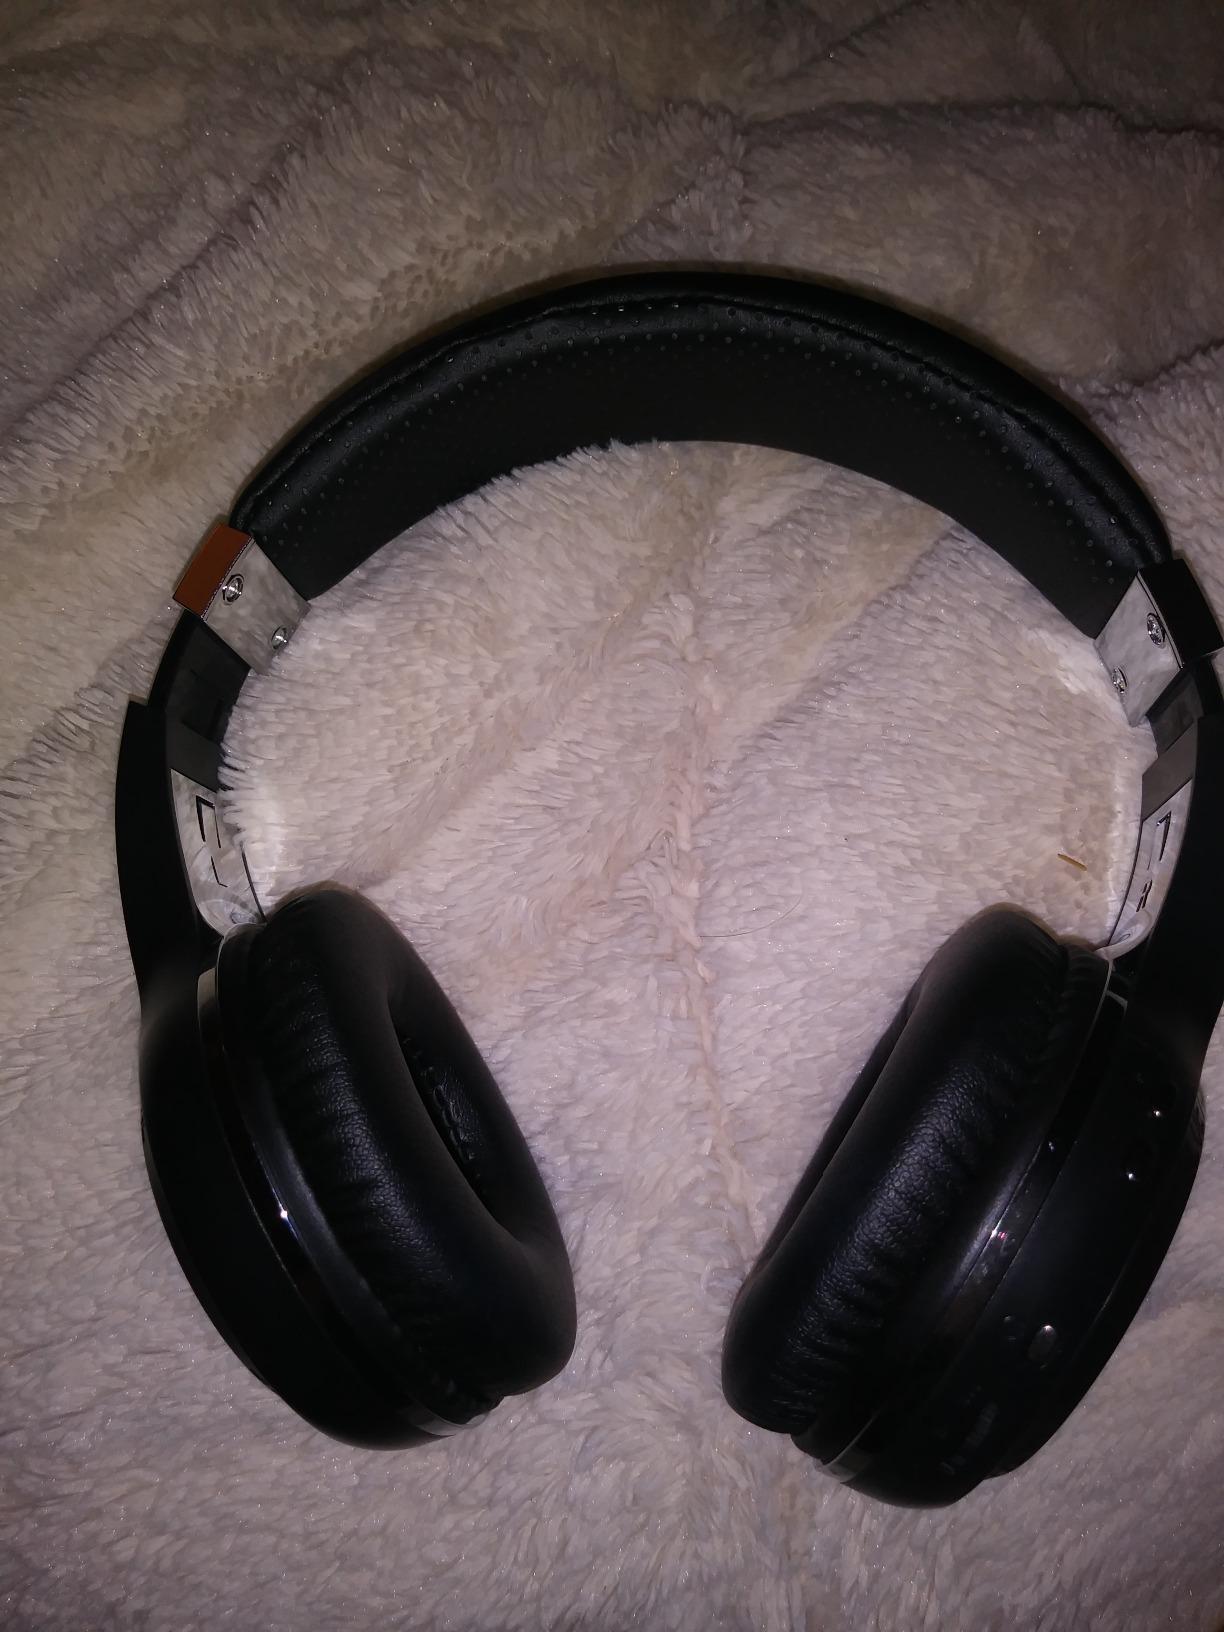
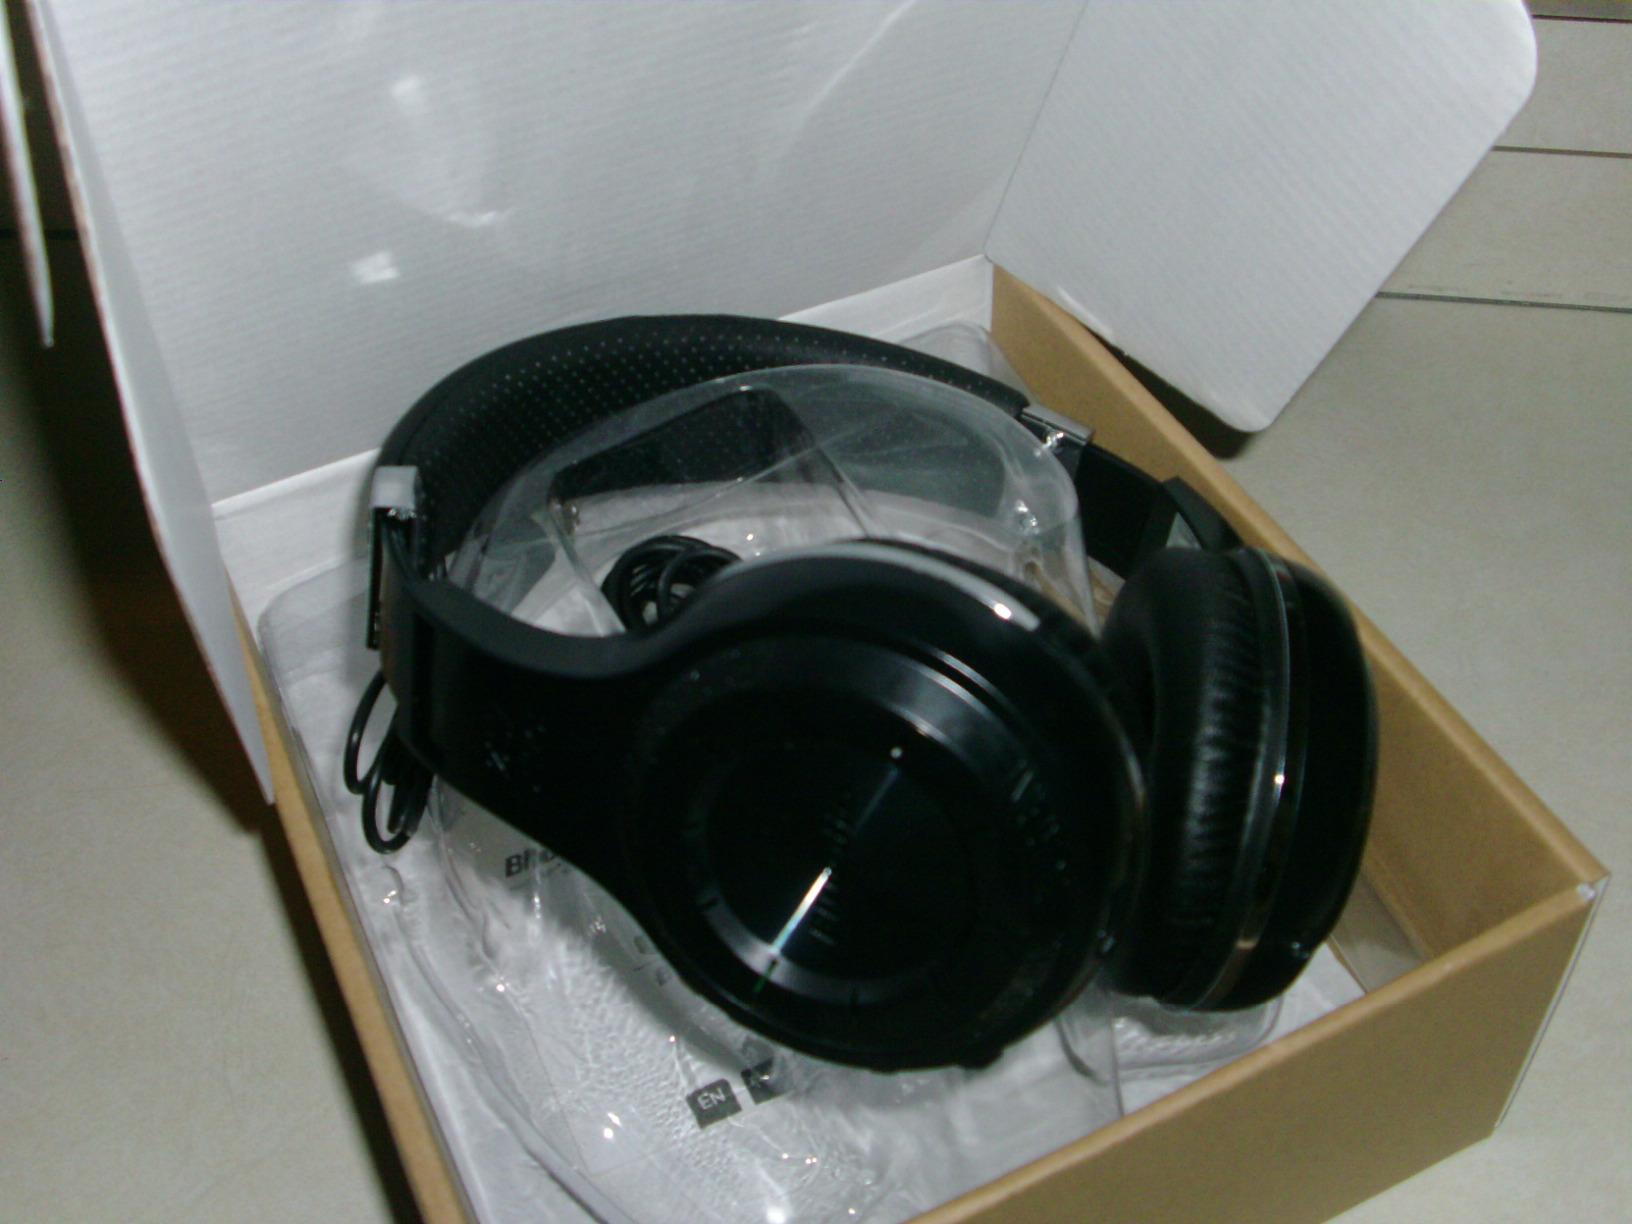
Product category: headphones
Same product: yes